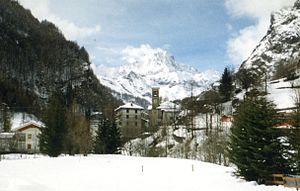
Barmes est une commune de la ville métropolitaine de Turin dans le Piémont en Italie.
La Bessanèse ou Bessanese est un sommet des Alpes grées de 3 592 mètres d'altitude.